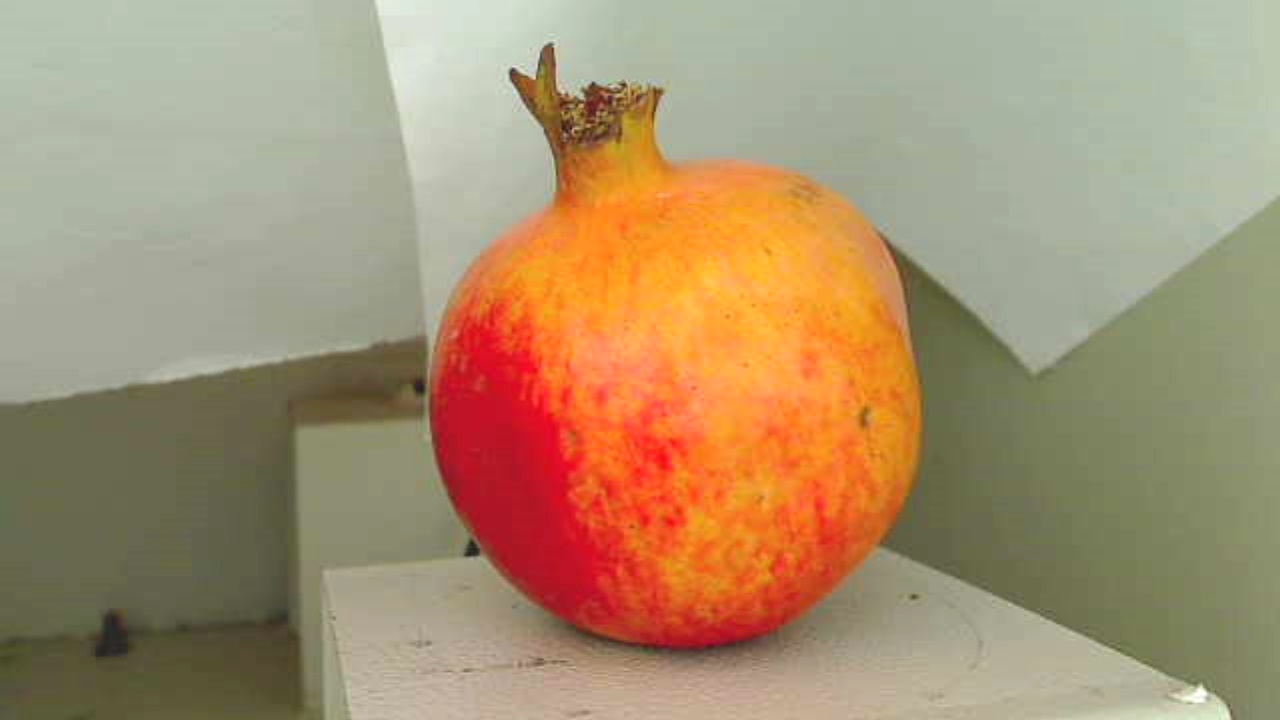
Grade: grade-3
Quality: quality-3